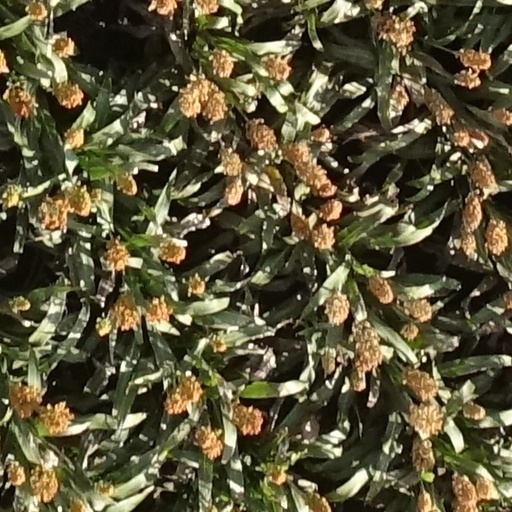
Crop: sorghum